Aureliano in Palmira

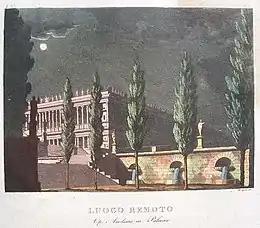
Stage setting from act 2 in the original production at La Scala by Alessandro Sanquirico

Palmyra has now been conquered by the Romans. Aureliano enters Zenobia's palace and offers his love to her, which she refuses. Meanwhile, Oraspe frees Arsace who then flees to the hills by the Euphrates river where he is sheltered by a group of shepherds. Arsace's soldiers join him and tell him that Zenobia has been taken prisoner. Arsace sets off to free her and launch a new attack against the Romans with the Palmyran troops.